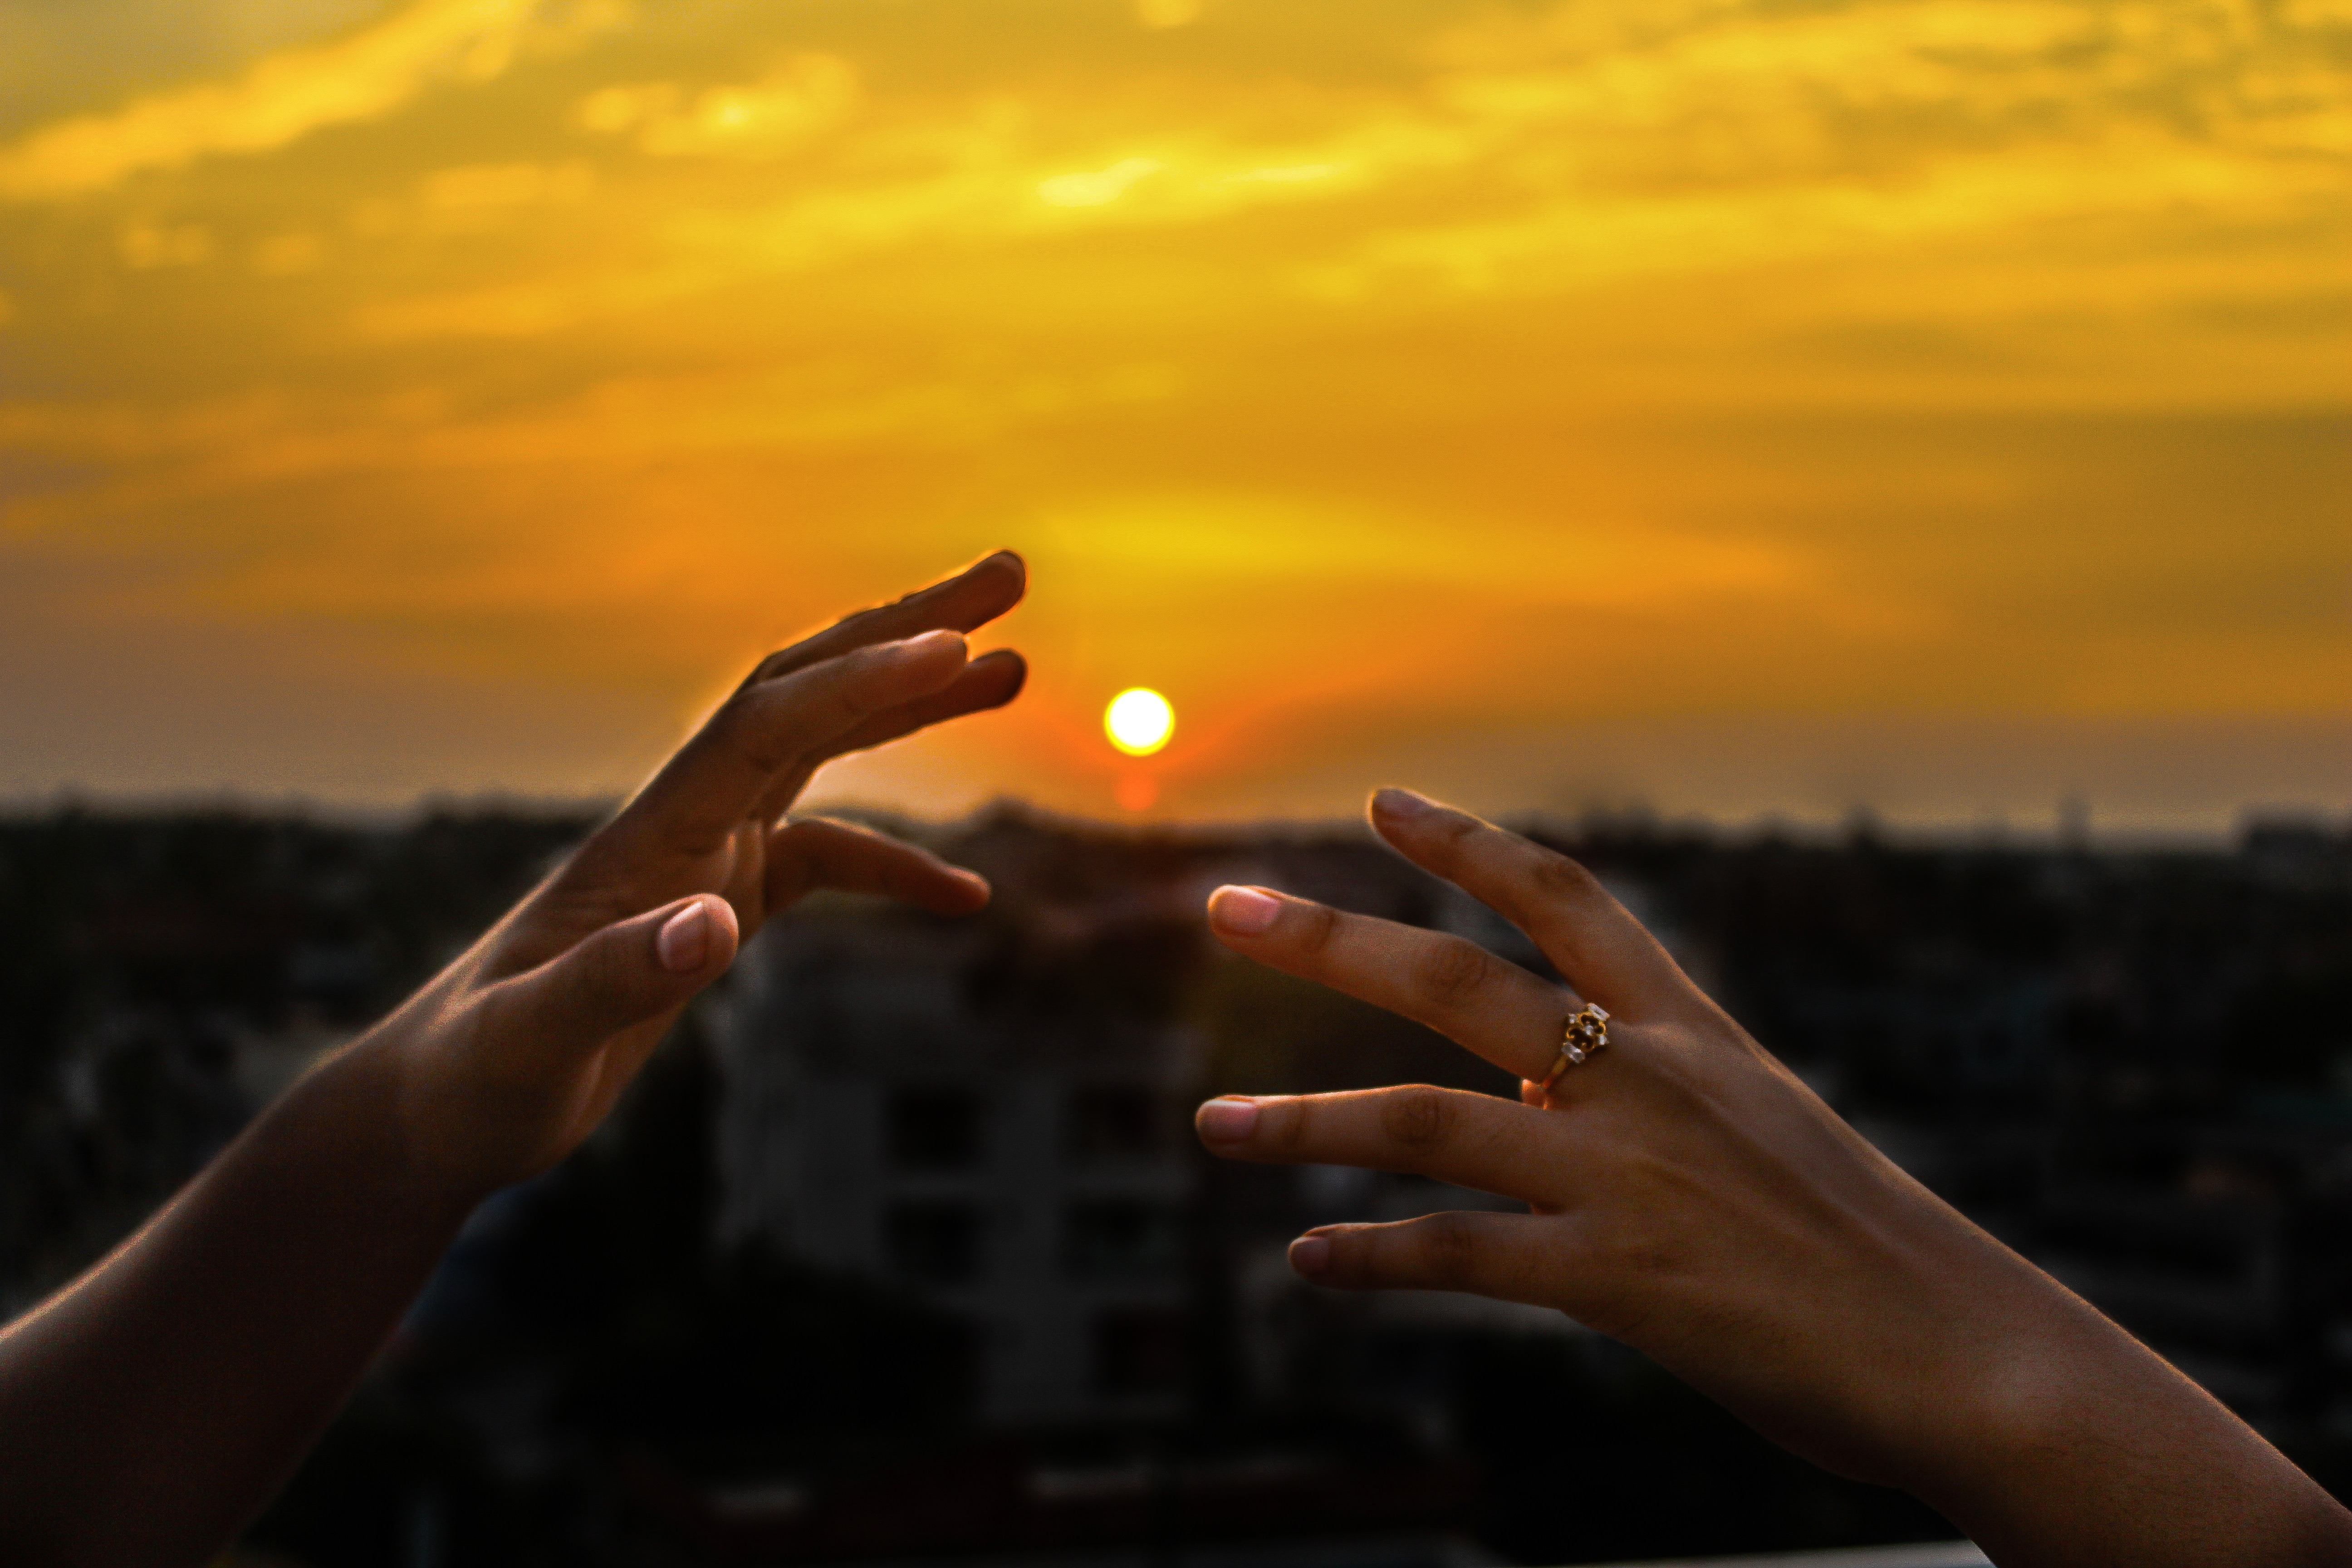
hand, light, sunset, sunlight, morning, finger, emotion, interaction, human action